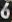
Number: 6